Slovak Three

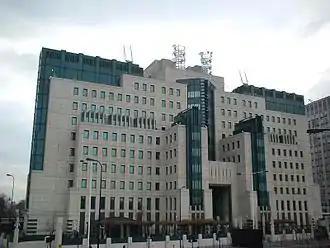
MI6 headquarters in Vauxhall. The rear of the building had been attacked by the Real IRA in September 2001; O'Farrell and Rafferty later claimed to have been part of the team carrying out the operation.

McKevitt, as Quartermaster, had access to the IRA's major arms dumps; when he left he took with him a small amount of materiel, including Semtex, weapons including Uzi submachine guns, AK-47 and AK-74, and detonators and timing devices. Within a few years, the group was able to supplement its equipment with imported arms and explosives, much of which came from the former Yugoslavia, which at the time had a flourishing black market in weaponry following the Yugoslav Wars of the previous decade. The group was not always successful: in July 2000 in Dobranje, the Croatian police seized a large quantity of weapons destined for Dublin. By the following year, a number of RIRA arms dumps in Ireland had been discovered; most of the seized weapons came from Eastern Europe. Ulster loyalist groups also obtained arms from the same region, but by 2001 the national governments of that region were attempting to stem the practice as part of the process of joining the European Union. The RIRA wished to receive the sponsorship of a rogue state and believed that with Saddam Hussein's Iraq they would receive both guns and money for their cause and create a supply line for the future. The previous year, the group had carried out some high-profile attacks in England, bombing BBC Television Centre in White City in March, Hammersmith Bridge in June 2000, and Ealing Broadway in August, In September the same year they launched a rocket-propelled grenade attack on the MI6 headquarters in Vauxhall; the RPG-22 used in the attack may have been purchased in the Balkans.